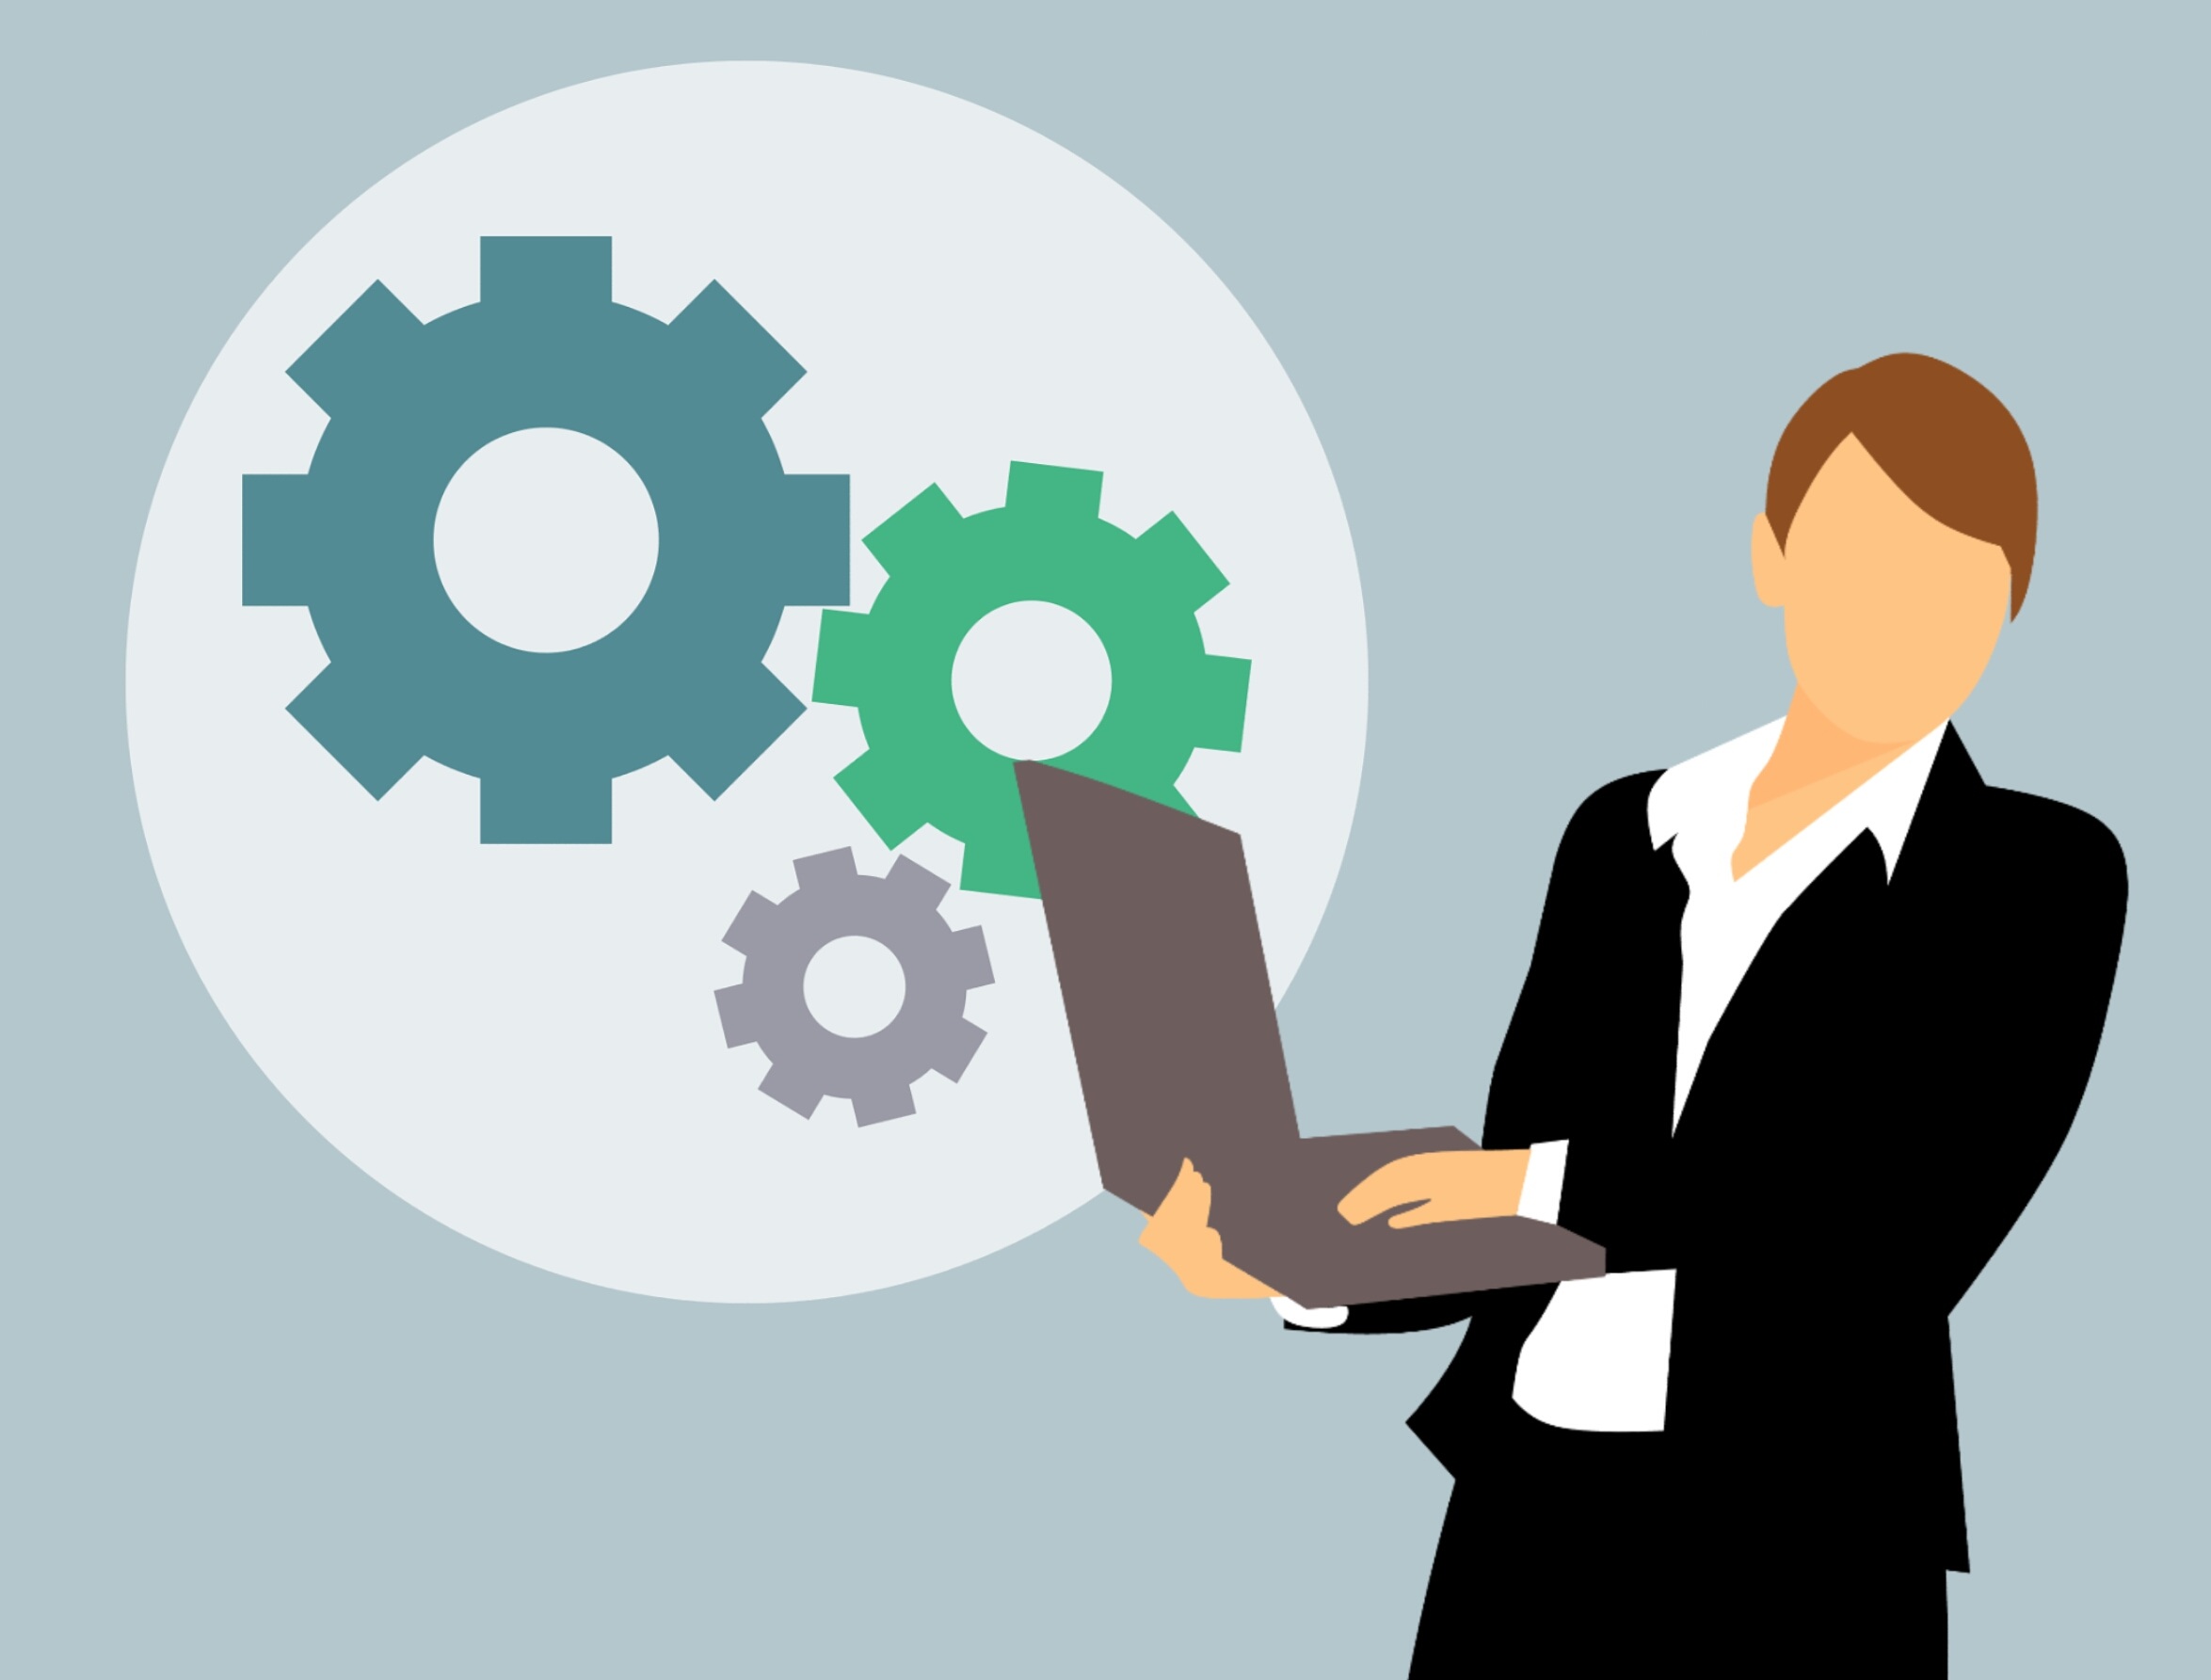
development icon, development concept, code, web development, growth, programmer, software development, technology, developing logo, personal development, notebook, computer, laptop isolated, tablet, laptop icon, ipad, laptop screen, laptop on desk, vector laptop, laptop on table, cartoon character, idea, human behavior, communication, business, megaphone, conversation, font, organization, illustration